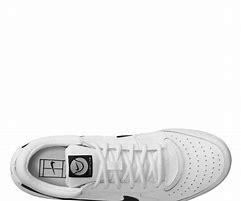
Brand: Nike
Model: Court Zoom Lite 3